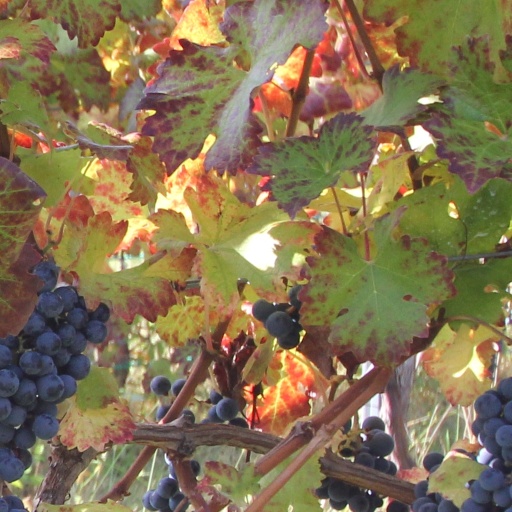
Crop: grape